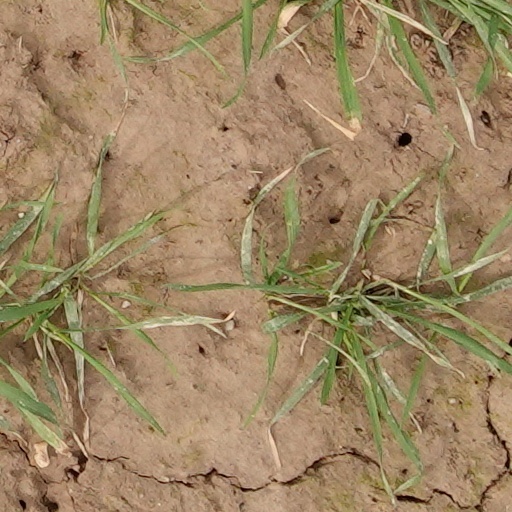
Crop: wheat